Sainte-Colombe, Landes

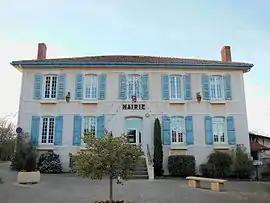
Town hall

Sainte-Colombe is a commune in the Landes department in Nouvelle-Aquitaine in southwestern France.